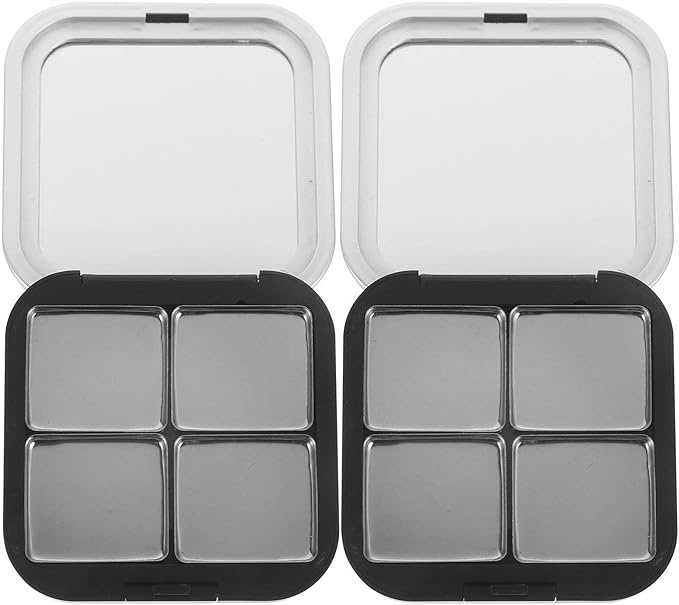
Beaupretty Empty Lipstick Palette Magnetic Eyeshadow Palette Makeup Foundation Blush Container with Mirror for Women Girls Black
Brand: Beaupretty
About This Set:You will get 2pcs matte black magnet empty boxes and 8pcs iron plates, which can meet your daily needs Small size:The makeup trays are easy to operate, lightweight and compact, you can put them in your bag or purse DIY make palette:You can diy your favorite blush, lipstick, eye shadow, eyebrow powder or other cosmetics in this empty box Present: Empty eyeshadow palette is a present for professionals, beauty enthusiasts, makeup artists, wives, girlfriends, ladies, birthdays, christmas, mother's day, valentine's day, and more Scenario:The empty makeup plate is suitable for daily use in makeup, home and travel
Category: Health & Beauty > Personal Care > Cosmetics > Cosmetic Tools > Makeup Tools > Refillable Makeup Palettes & Cases